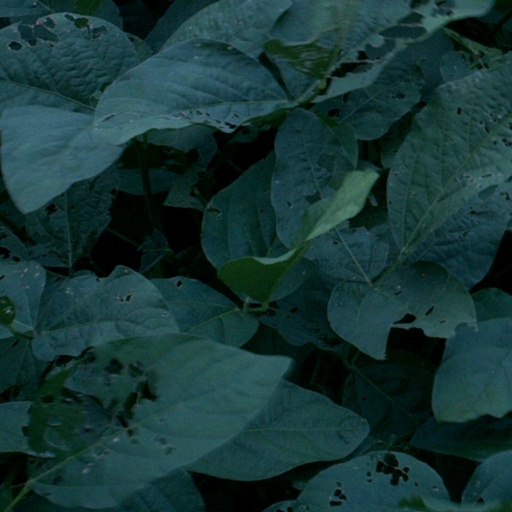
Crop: soybean